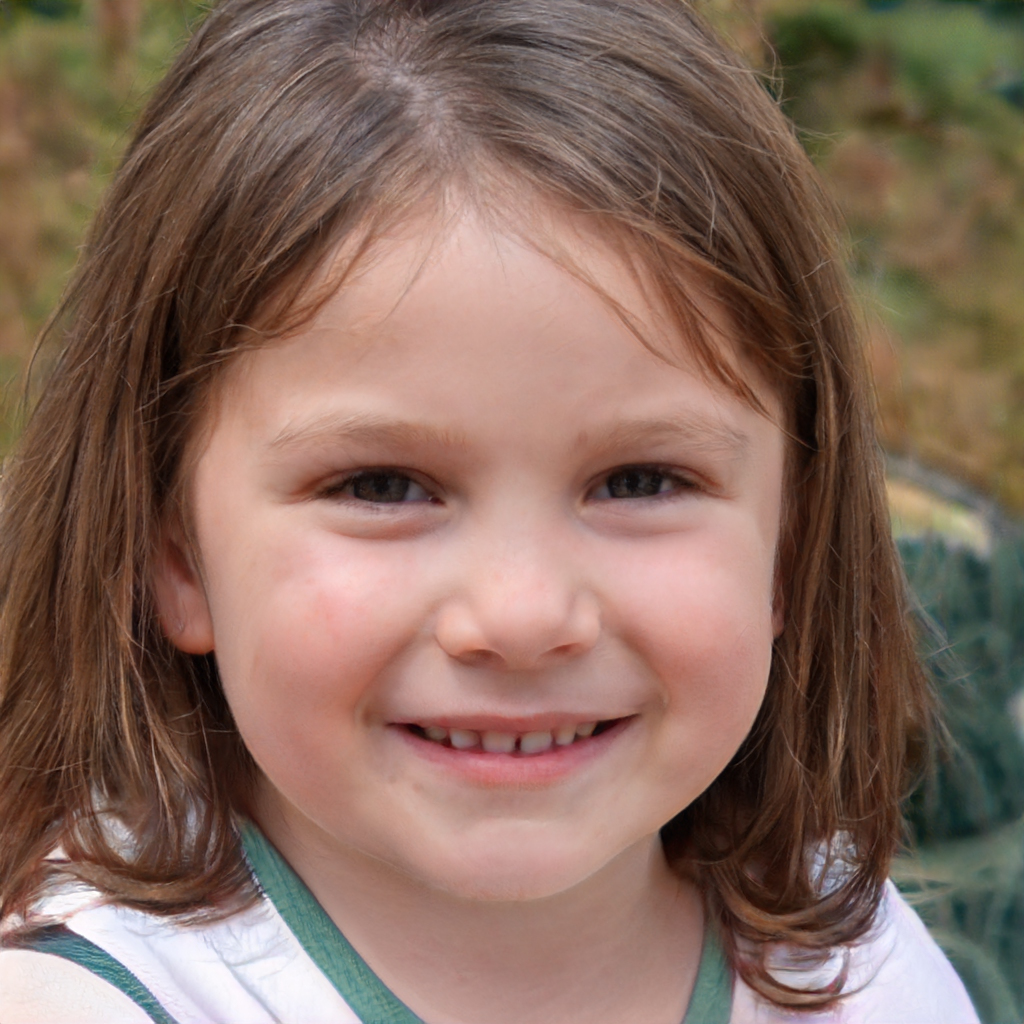
Portrait style: Real Portrait